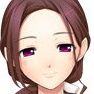
Portrait style: Anime Portrait